Molokini

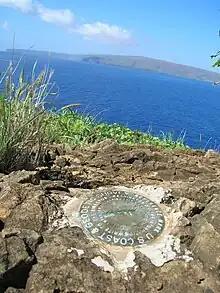
United States Coast and Geodetic Survey marker on Molokini.

Molokini crater is home to approximately 250 to 260 marine species. Most commonly observed among these are the black triggerfish, yellow tang, Moorish idol, parrotfish, raccoon butterflyfish and bluefin trevally. Humpback whales can also be found in the Molokini cove during the winter time. Due to constant exposure to park visitors and the long history as a conservation district, the fish of Molokini are comfortable with the presence of nearby divers. Small whitetip reef sharks and moray eels are occasionally seen in the crater, and red pencil urchins can be seen quite frequently.